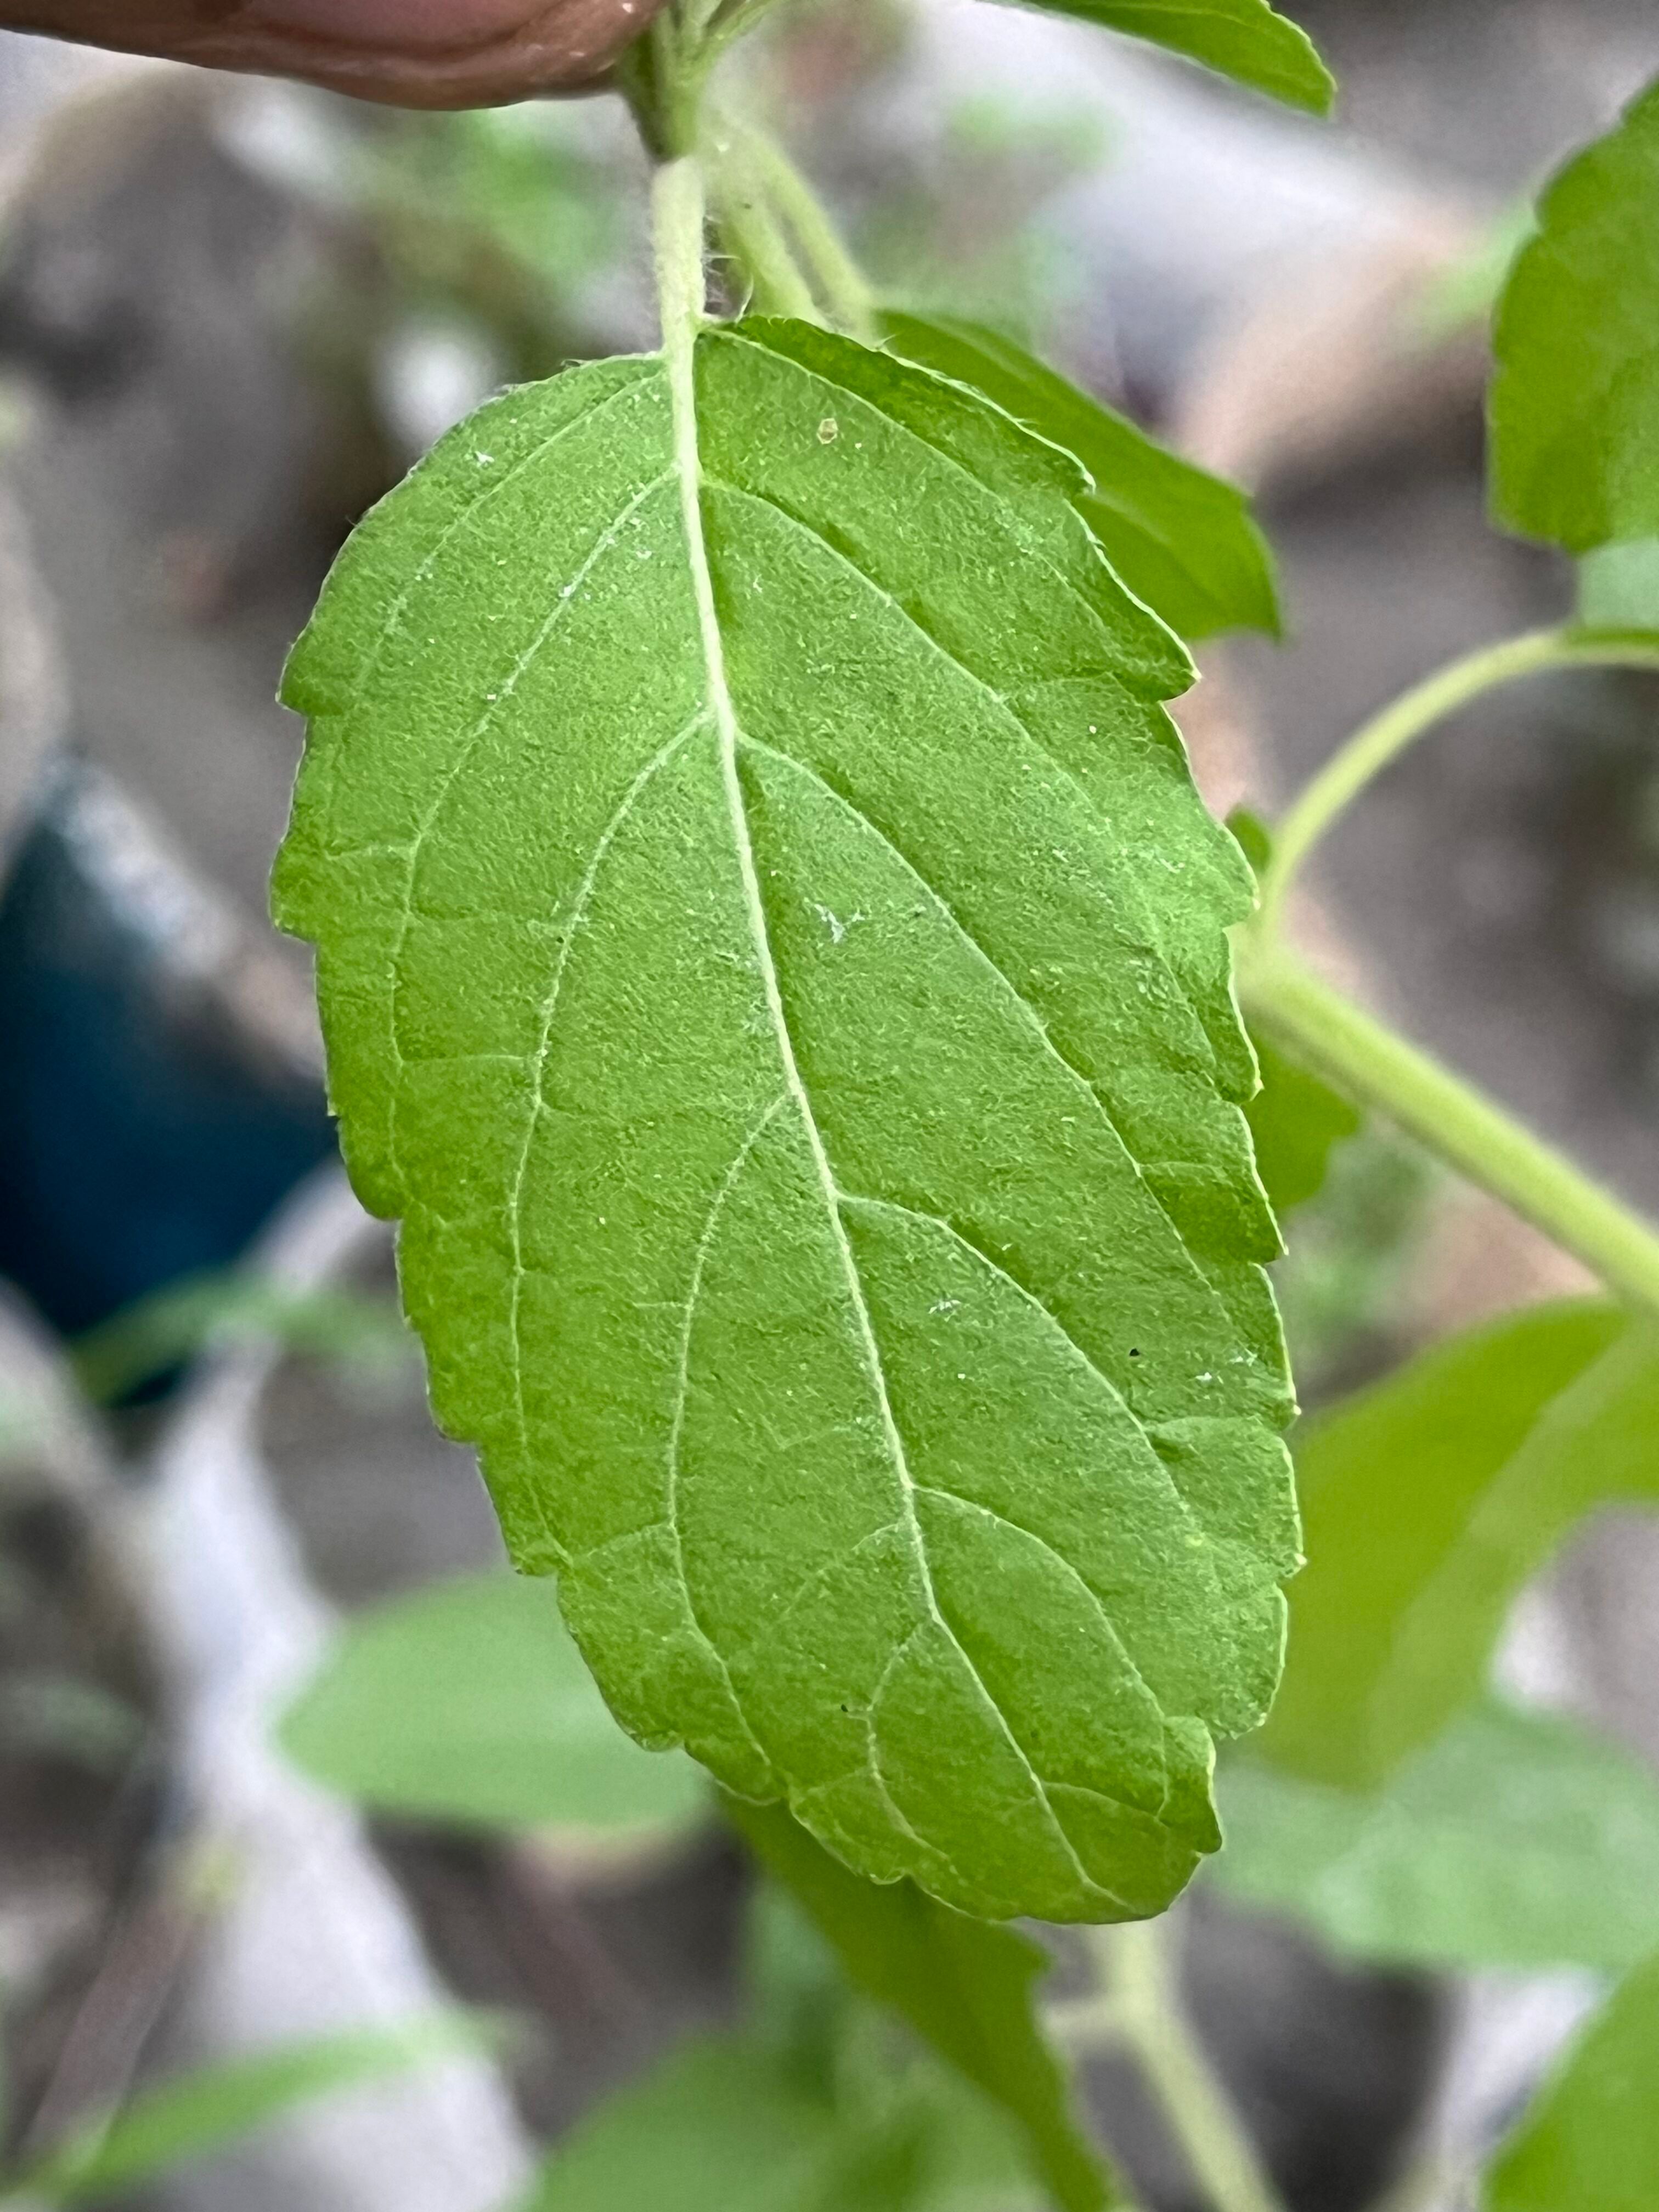
Plant species: ocimum-tenuiflorum